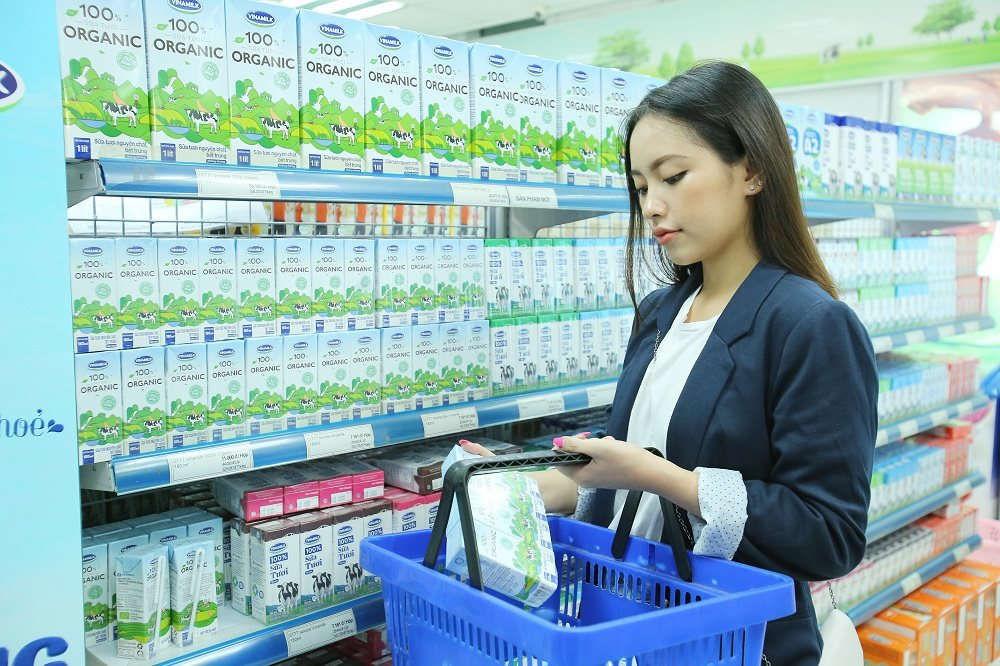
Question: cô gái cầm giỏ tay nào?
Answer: cô gái cầm giỏ tay trái